Winged Victory of Brescia

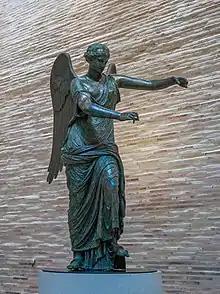
Winged Victory in the Capitolium after restoration

The Winged Victory of Brescia is a bronze statue from the 1st century AD housed at the Capitolium of Brescia, where it was discovered in 1826 along with . The work is one of the symbols of the city of Brescia.